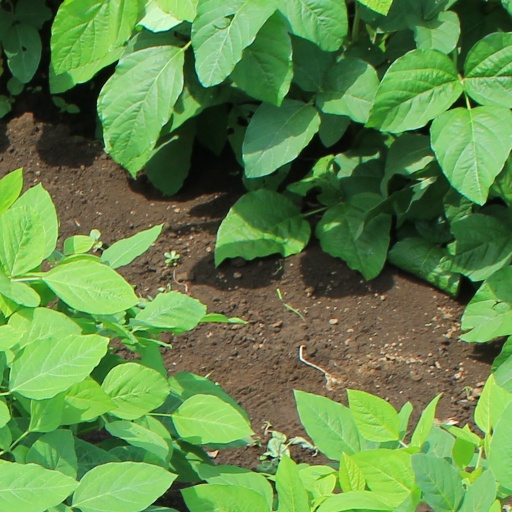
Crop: soybean